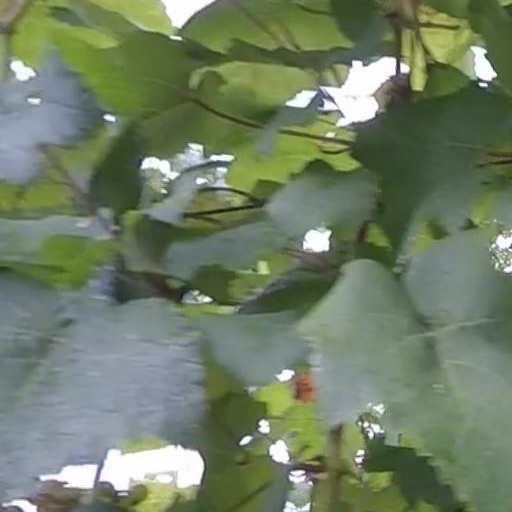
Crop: grape